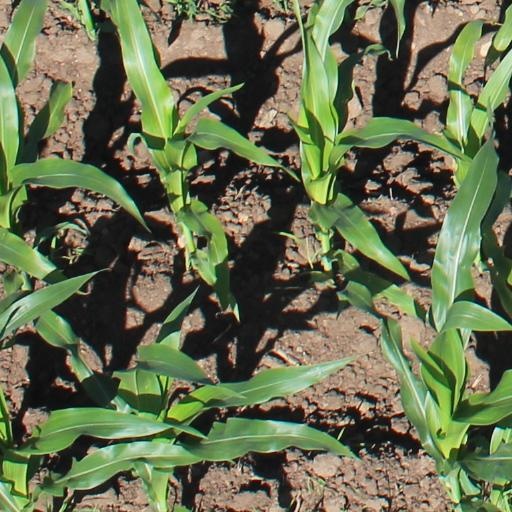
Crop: maize; corn